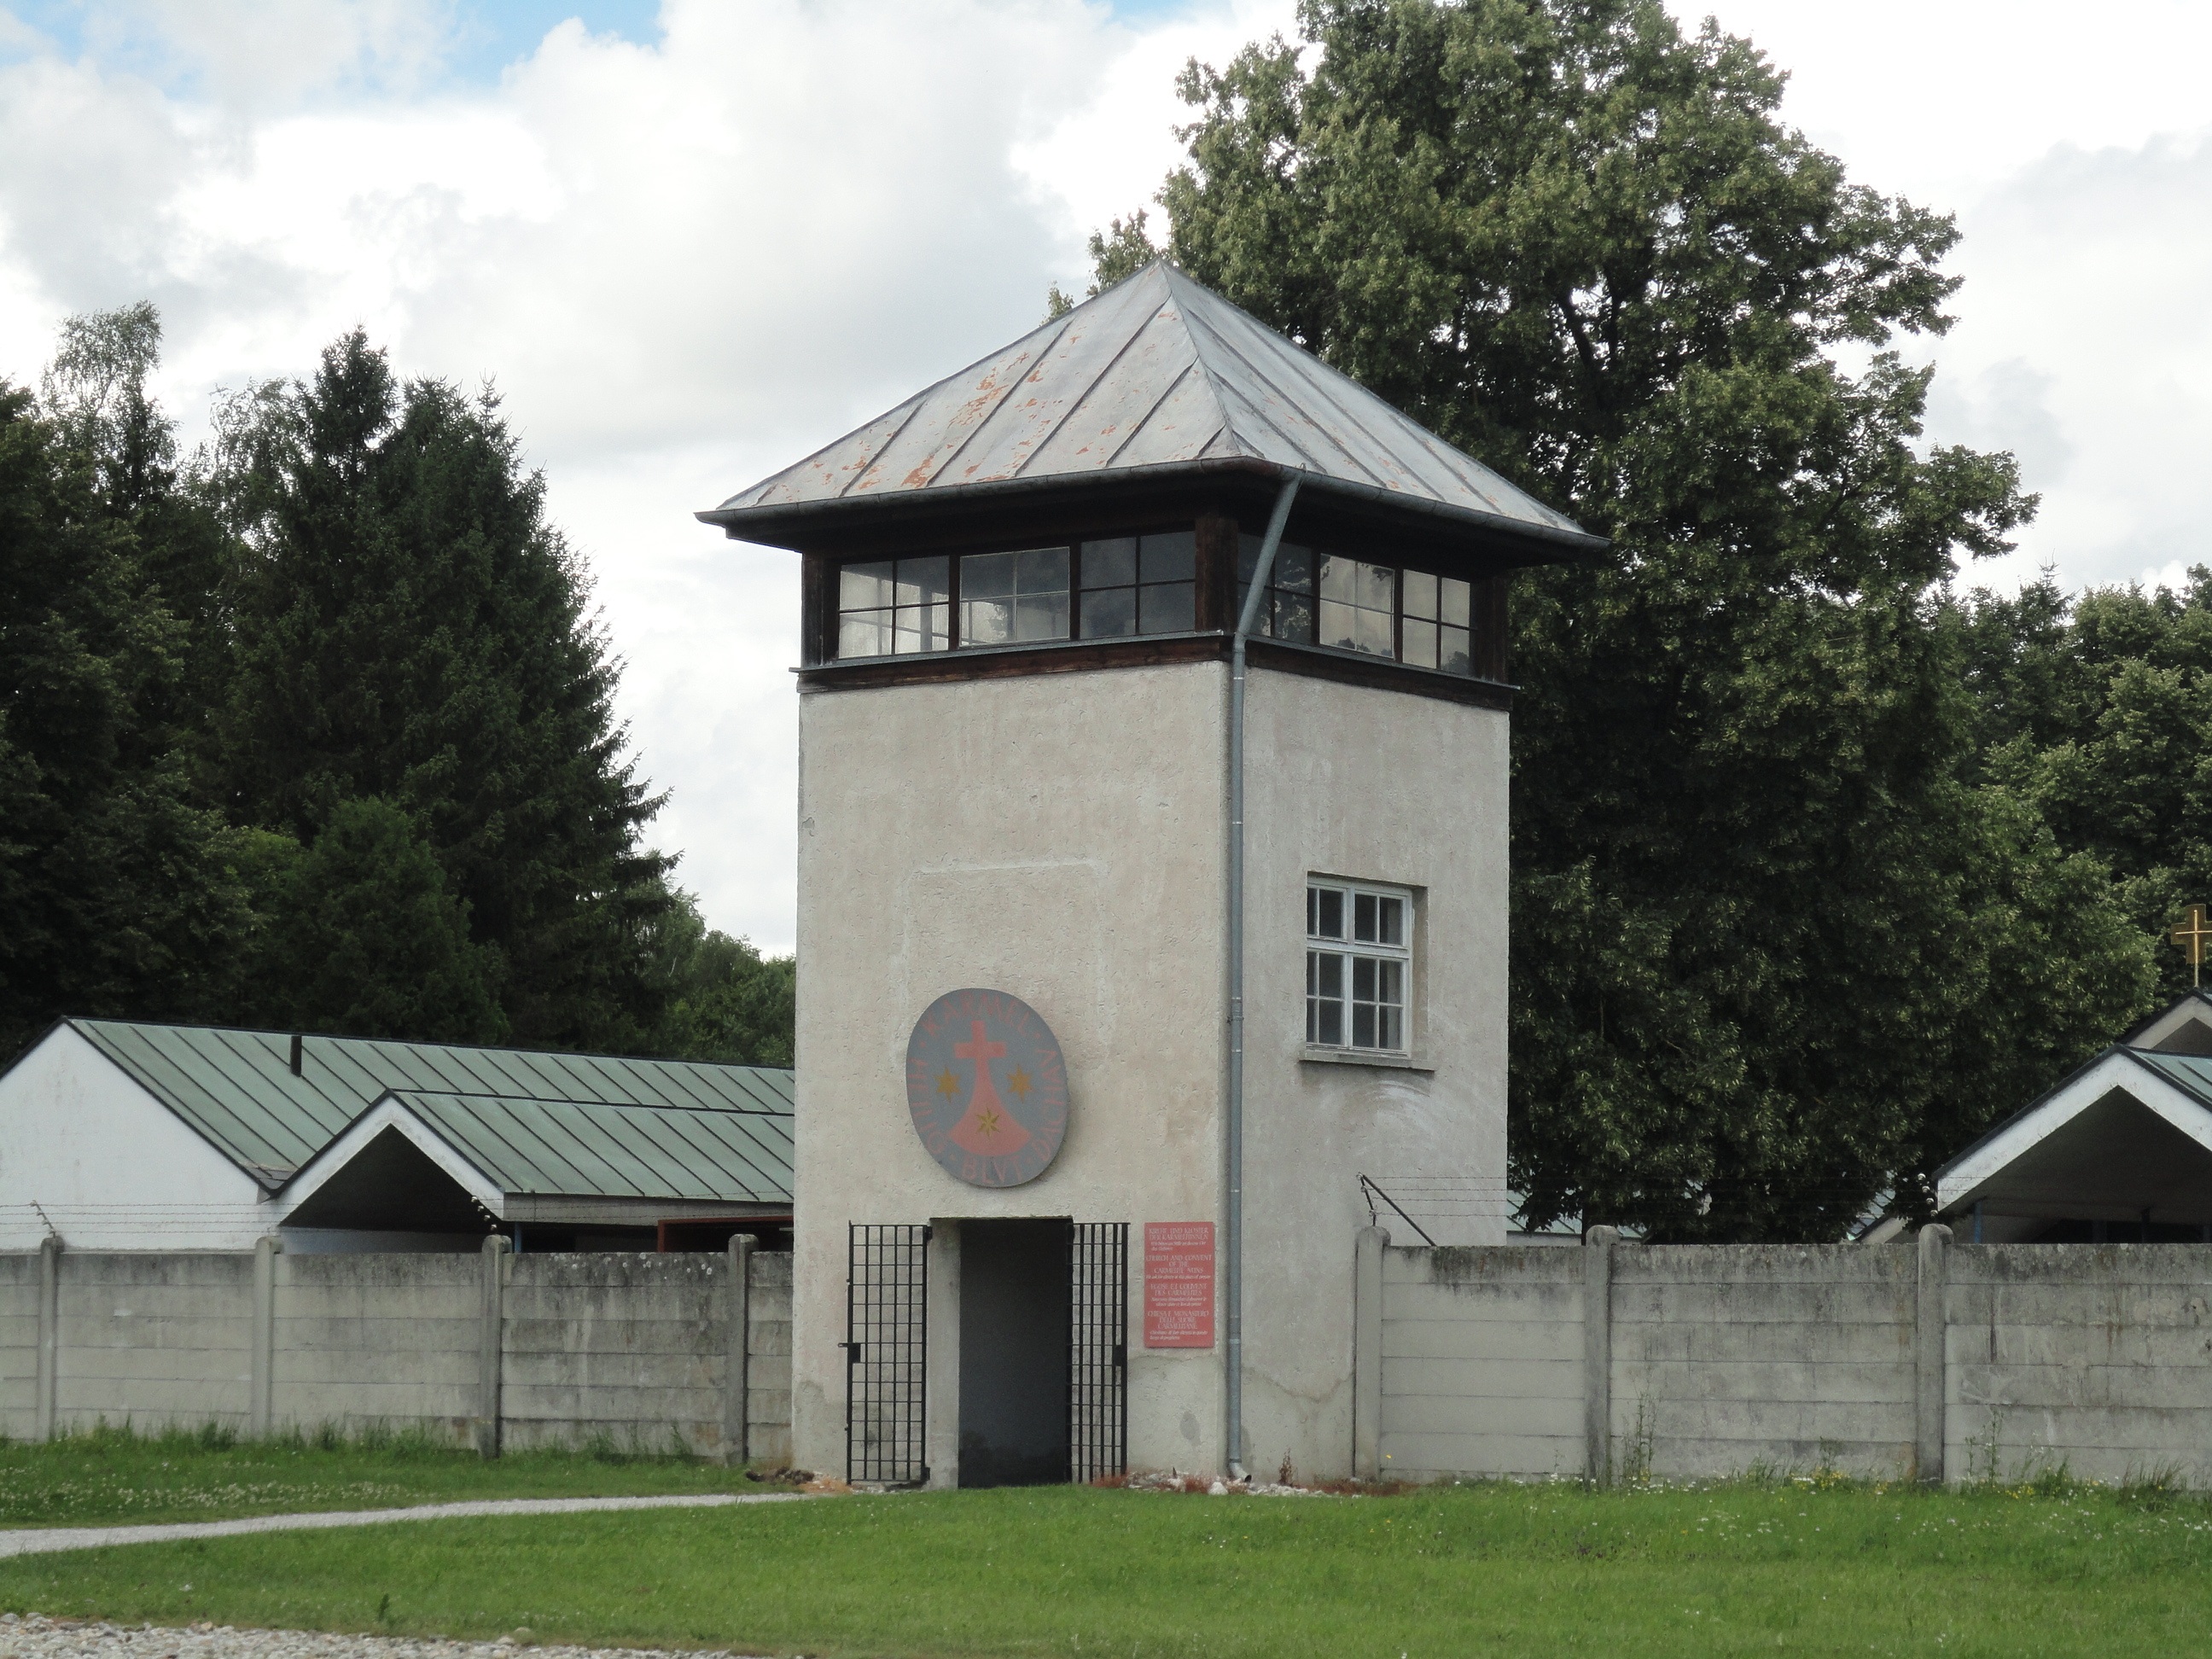
farm, building, tower, cottage, chapel, crime, dachau, watchtower, konzentrationslager, rural area, nazi era, hitler era, hitlerregiem